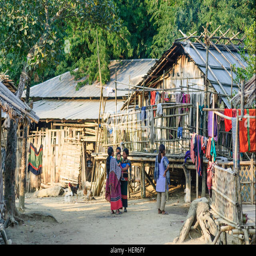
village of the mountain people